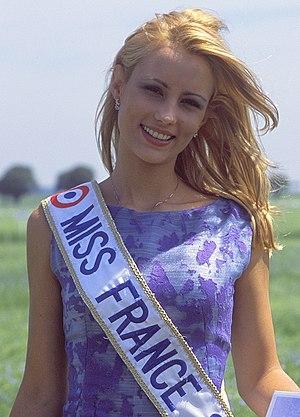
Elodie Gossuin, Miss France 2001, lors des Journées nationales du lin en Picardie, en juin 2001.
Élodie Gossuin-Lacherie, plus connue sous le nom d'Élodie Gossuin, née le 15 décembre 1980 à Reims, est un mannequin et une chroniqueuse, animatrice de radio et de télévision, styliste et femme politique française.
Miss France est un concours de beauté destiné aux Françaises âgées de 18 à 25 ans et mesurant au minimum 1,70 m. Ce concours ouvre droit, pour la gagnante, au titre annuel du même nom. Créé en 1920 par Maurice de Waleffe sous le titre de « la plus belle femme de France », ce concours est diffusé à la télévision depuis 1987, et a inspiré la création de Miss Europe et de Mister France.
Miss Picardie est un concours de beauté annuel concernant les jeunes femmes de la région Picardie. Il est qualificatif pour l'élection de Miss France, retransmise en direct sur la chaîne TF1, en décembre, chaque année.